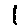
Label: 1